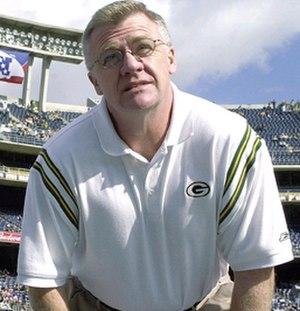
Michael Francis Sherman, né le 19 décembre 1954, est un entraîneur et ancien joueur de football américain qui est actuellement entraîneur-chef des Alouettes de Montréal de la Ligue canadienne de football. Il a été l'entraîneur-chef des Packers Green Bay de la National Football League de 2000 à 2005. Sherman mène les Packers à cinq saisons gagnantes consécutives et à trois titres de division en 2002, 2003 et 2004. Il a également été entraîneur-chef des Aggies de l'université A&M du Texas, de 2008 à 2011. En NFL, il a aussi occupé des postes d'entraîneur aux Seahawks de Seattle, aux Texans de Houston et aux Dolphins de Miami. Avant de commencer à entraîner dans la NFL, il est entraîneur adjoint dans cinq universités différentes, notamment au Texas A & M, où il dirige la ligne offensive pendant sept saisons. Il est l'un des rares entraîneurs à avoir été entraîneur-chef aux niveaux secondaire, universitaire, CFL et NFL.